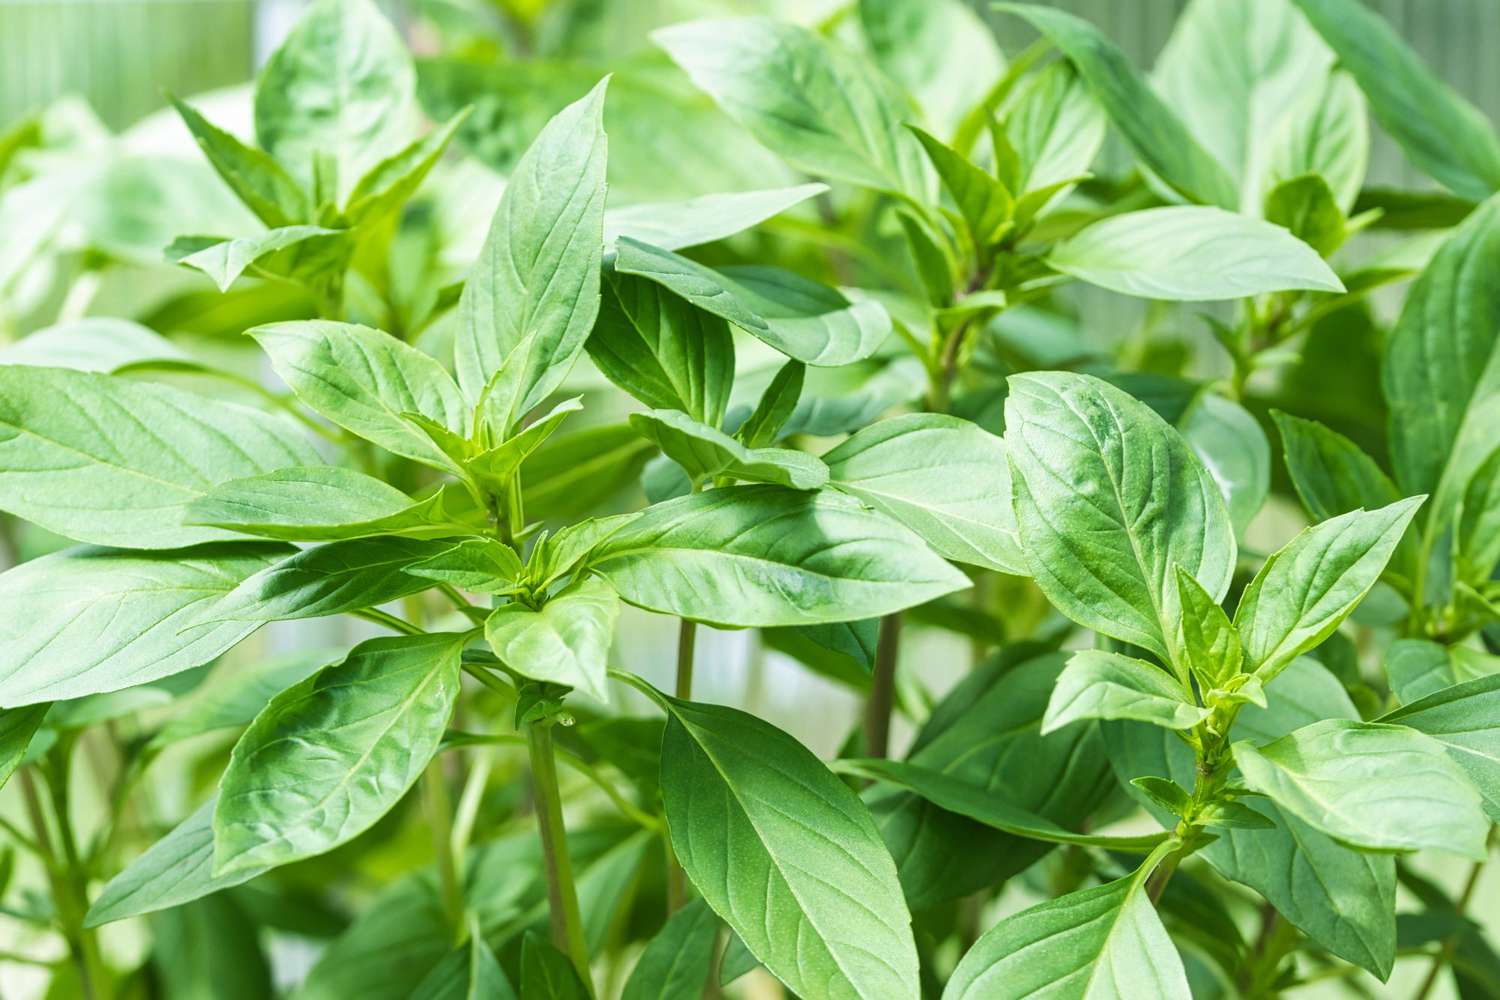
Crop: unknown
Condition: basil